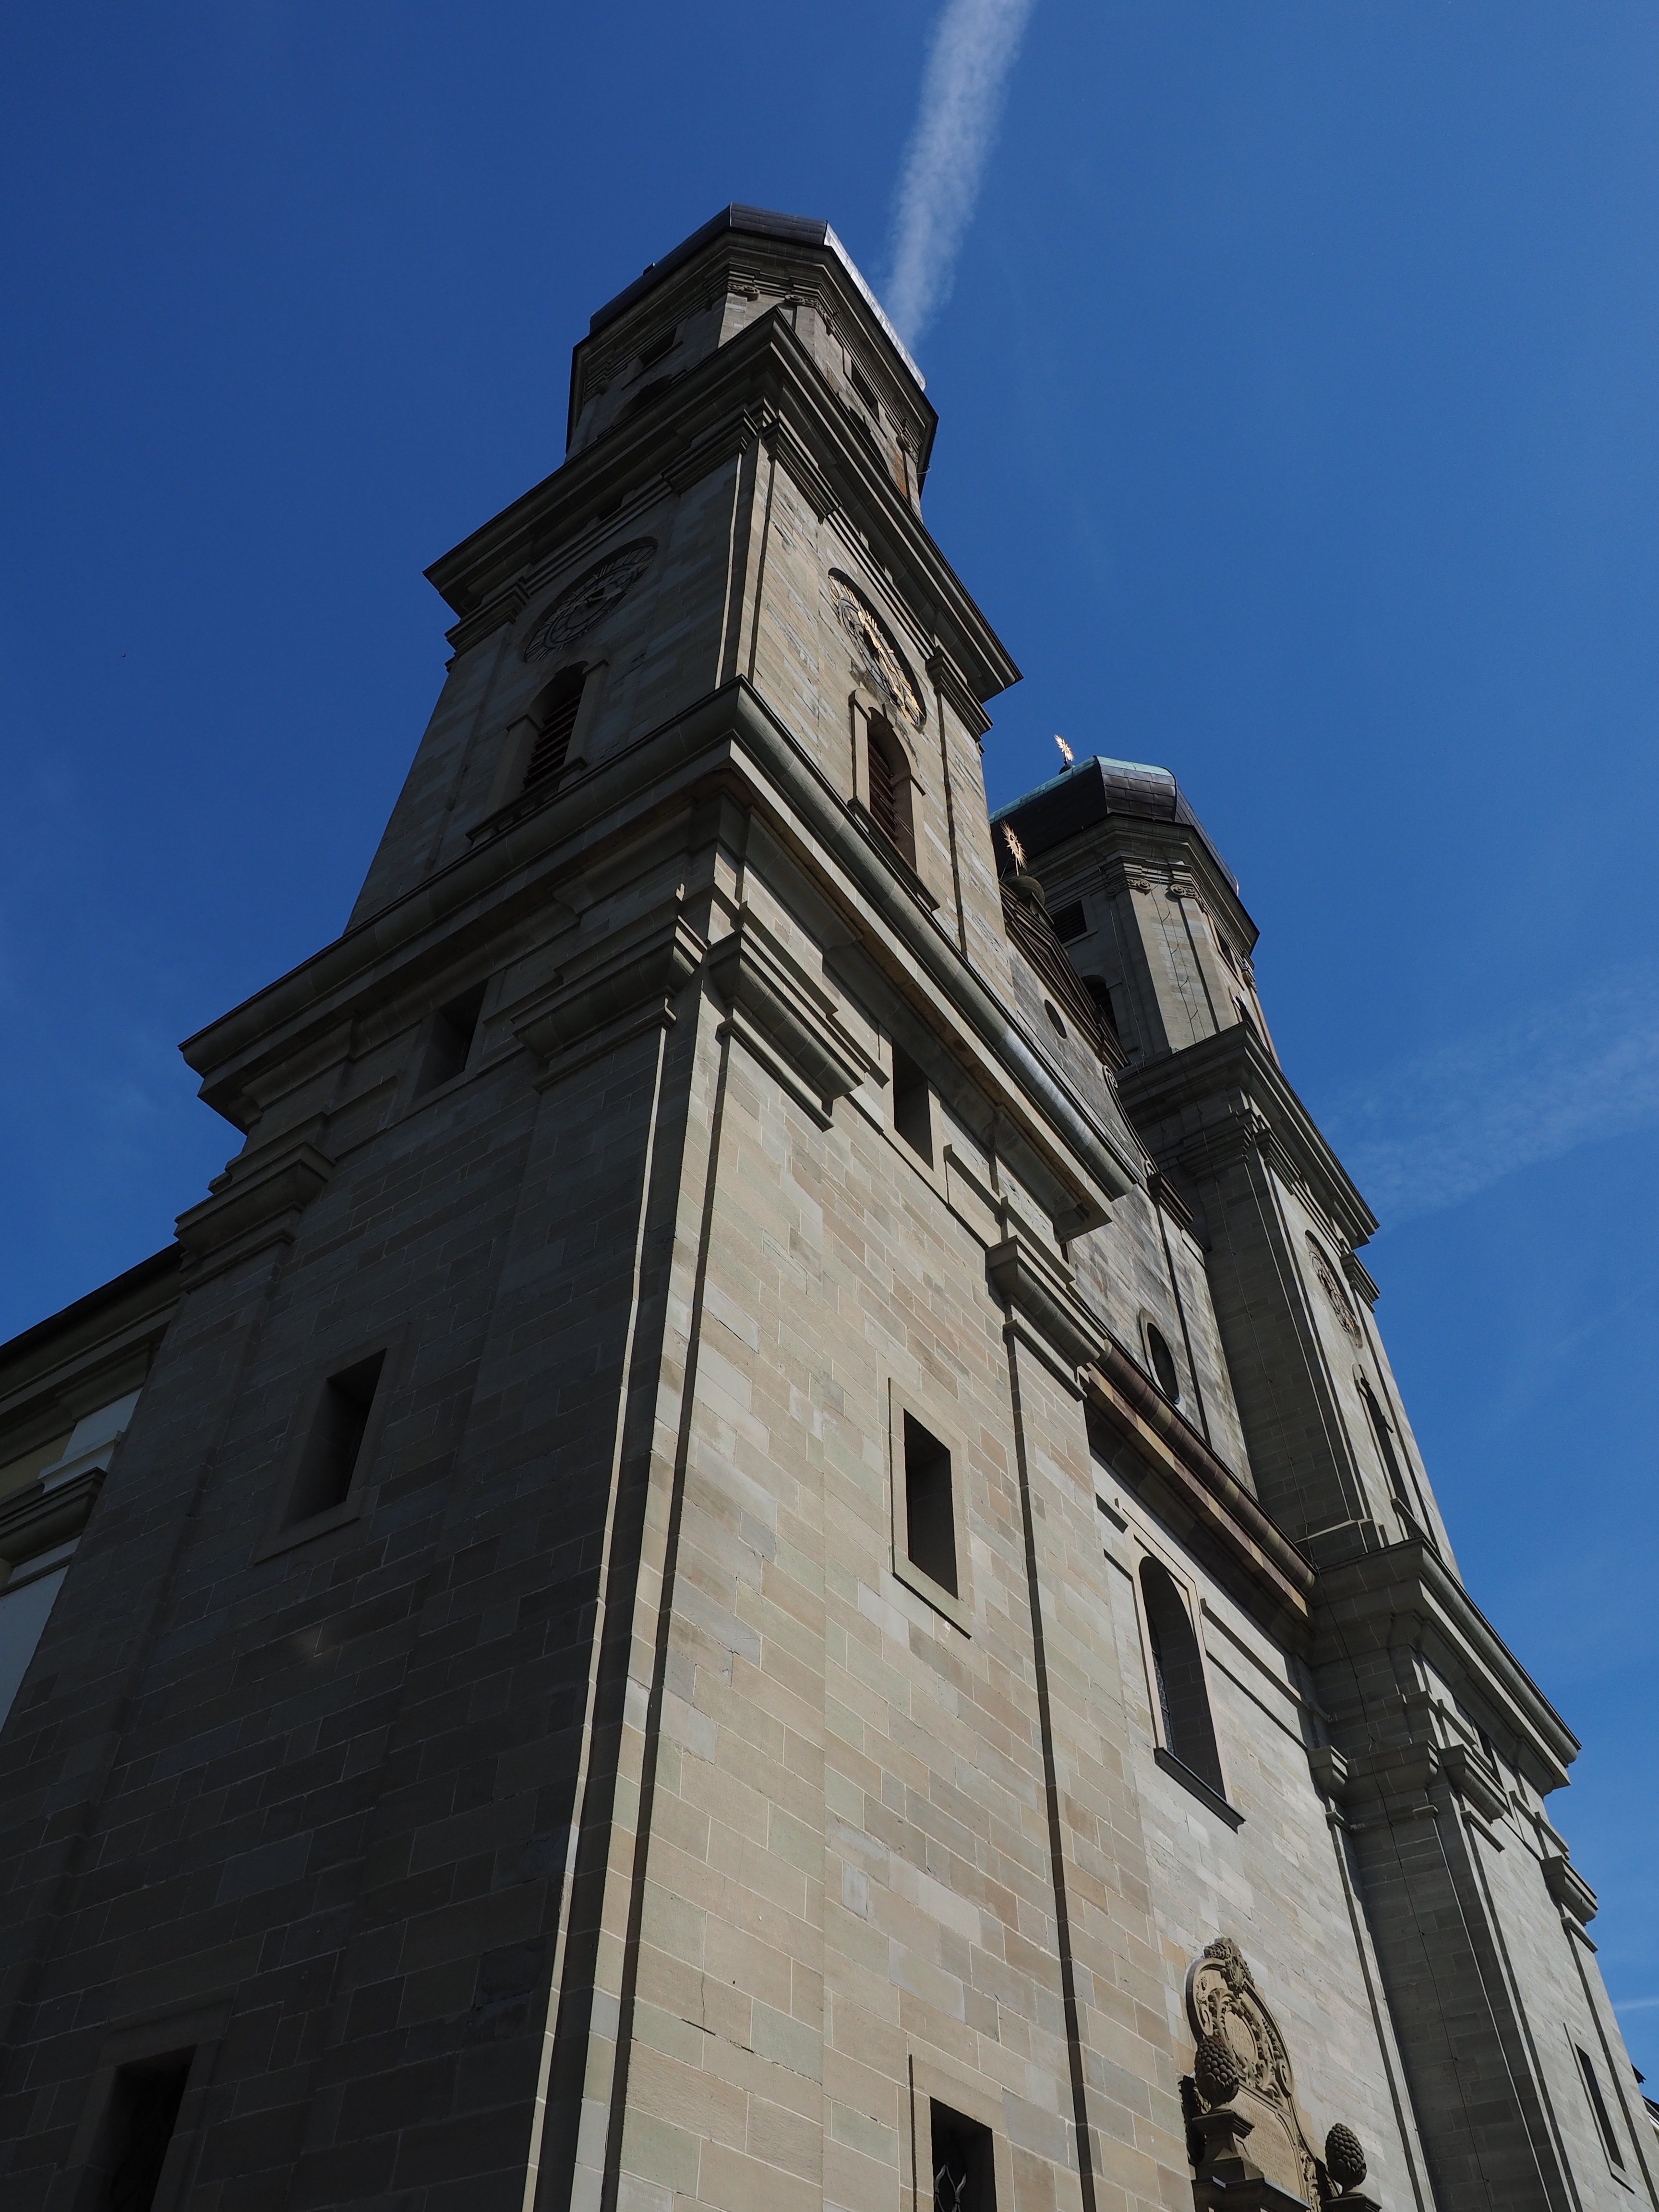
architecture, sky, building, skyscraper, tower, landmark, facade, blue, church, cathedral, place of worship, bell tower, spire, steeple, friedrichshafen, church steeples